Puzzle book

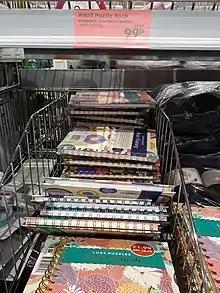
Adult puzzle books (wordsearch, crossword, sudoku, brain training) on offer in a store.

A puzzle book is a type of activity book which contains a collection of puzzles for the reader to complete. Puzzle books may contain puzzles all of simply one type like (e.g. crosswords, sudoku, or wordsearch) or a mixture of different puzzle types. Puzzle books may be aimed for either adults or children. Puzzle books can be used for many purposes such as education or purely for entertainment.